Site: brandenburg
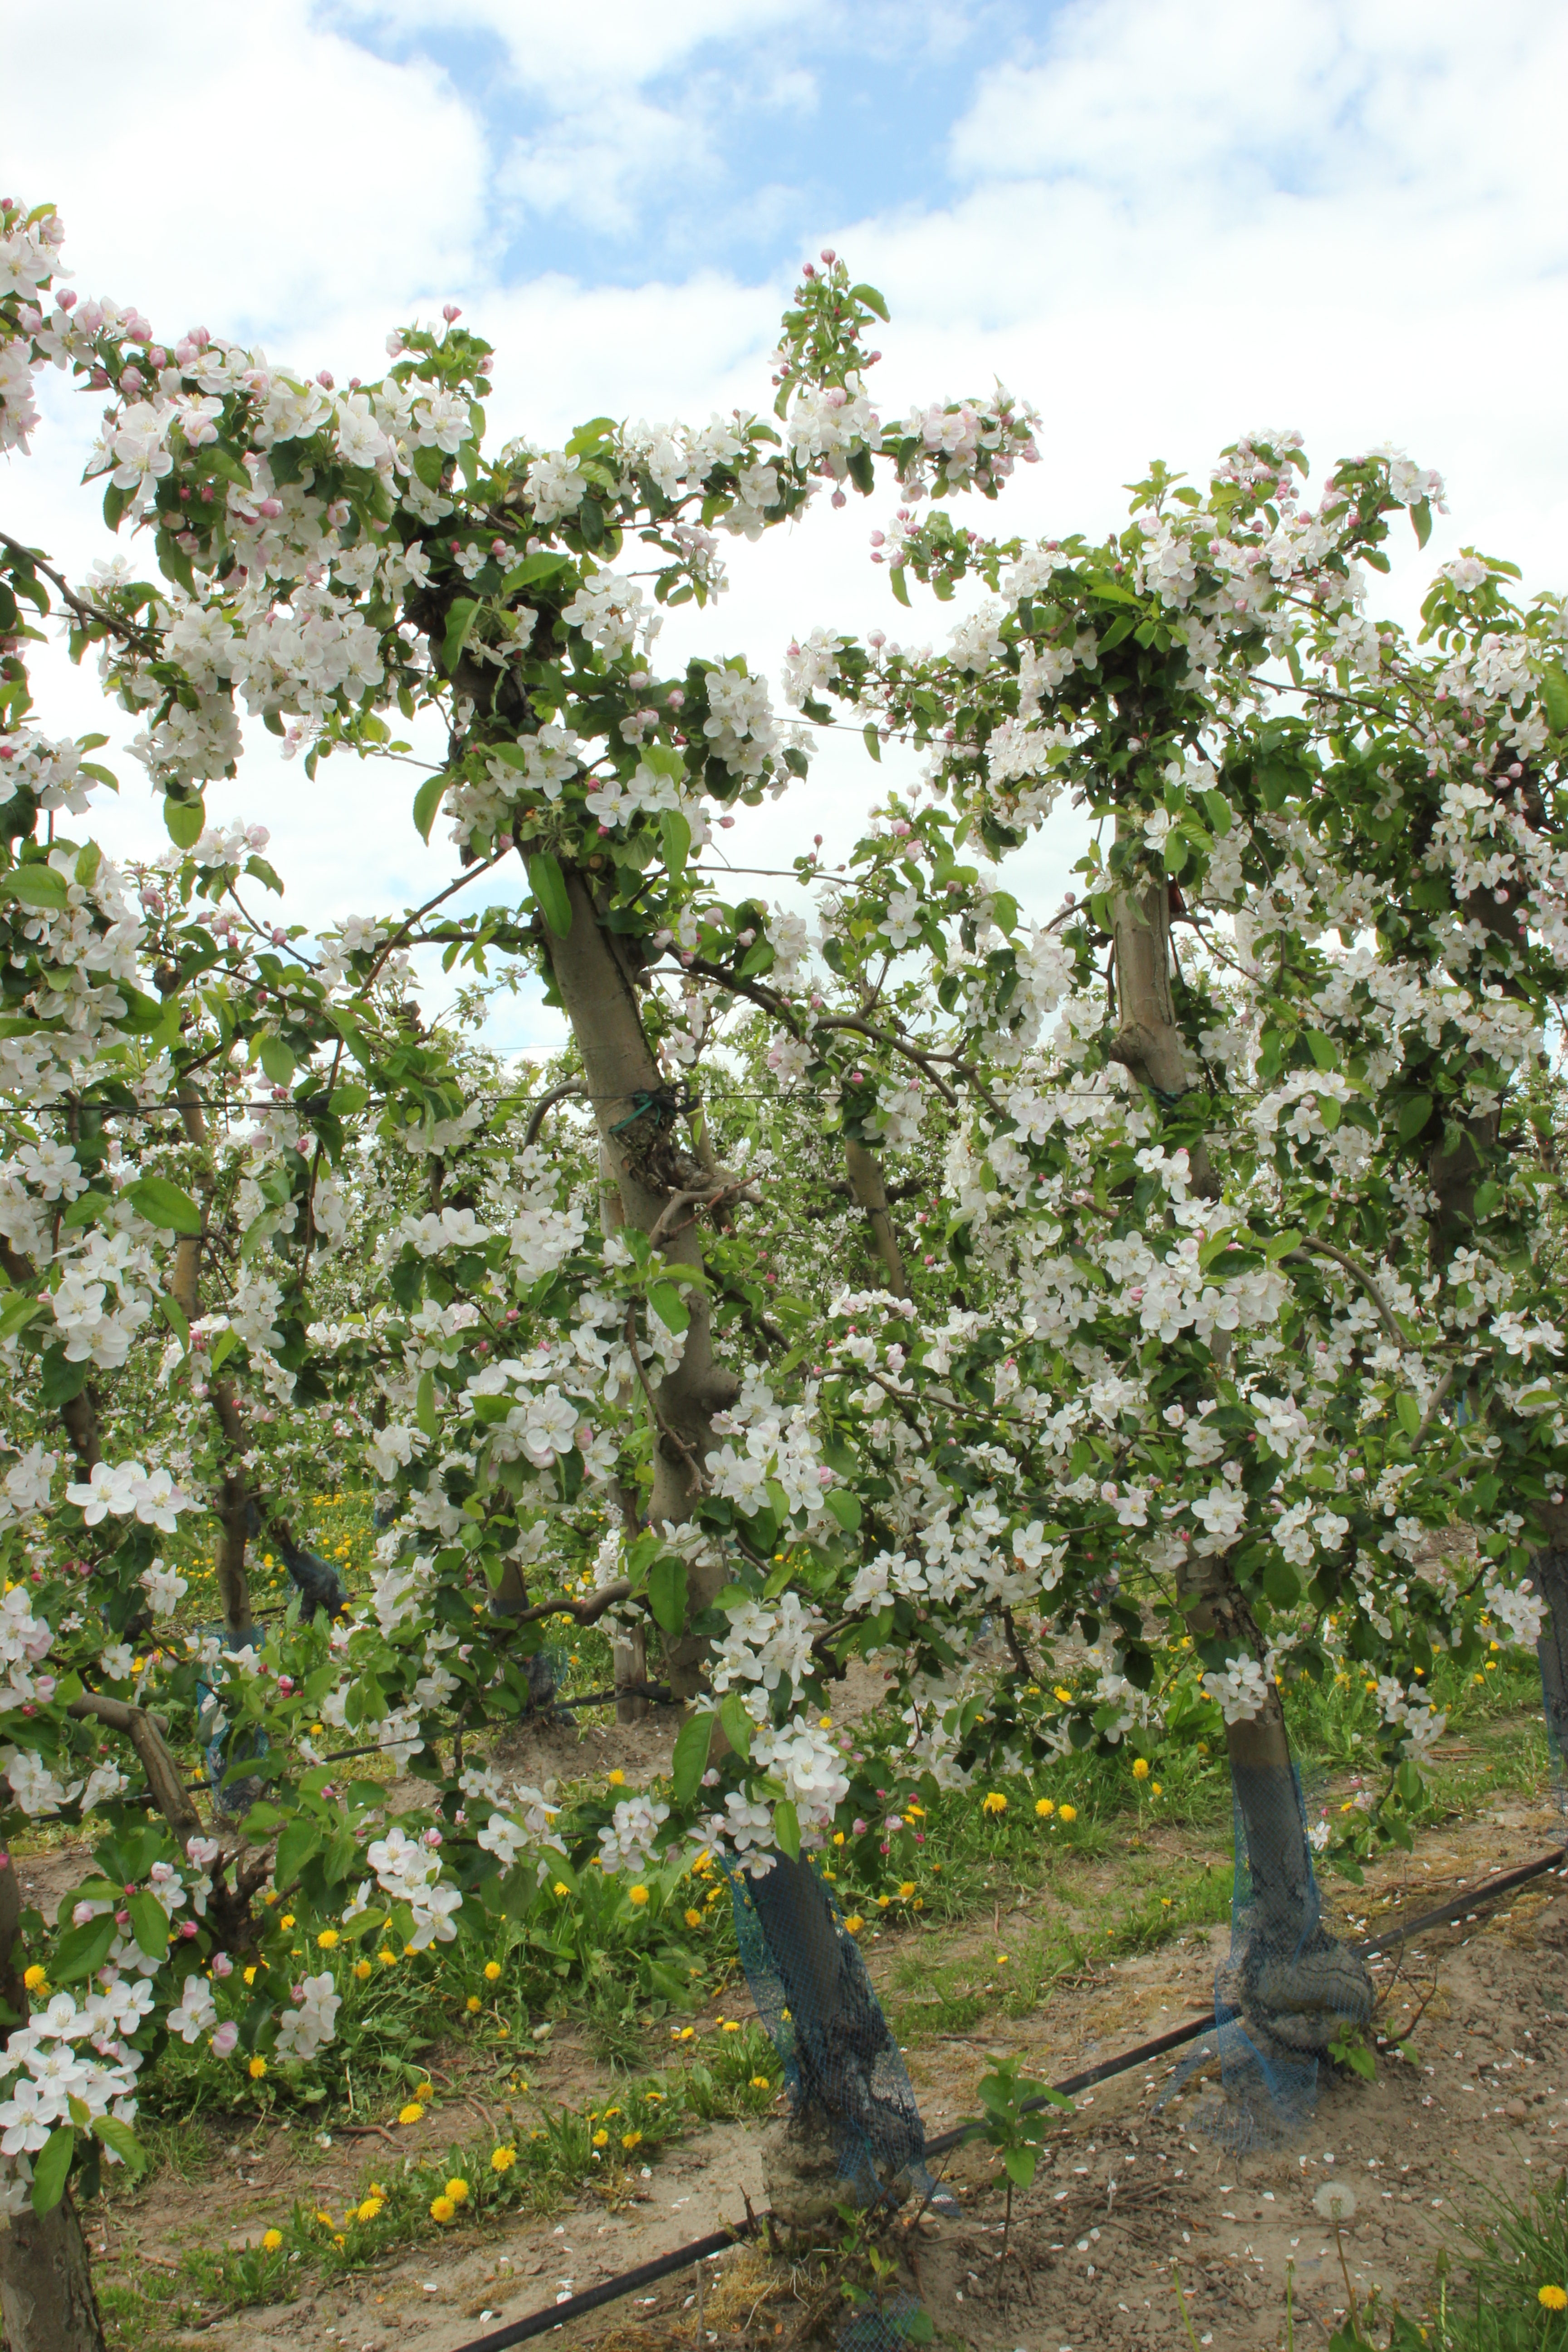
Growth stage (BBCH 65): Flowering